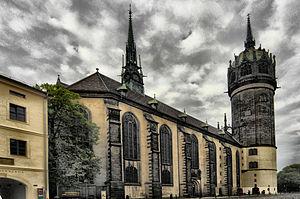
Martin Luther [maʁtɛ̃ lytɛʁ], né le 10 novembre 1483 à Eisleben, en Saxe-Anhalt et mort le 18 février 1546 dans la même ville, est un frère augustin théologien, professeur d'université, initiateur du protestantisme et réformateur de l'Église dont les idées exercèrent une grande influence sur la Réforme protestante, qui changea le cours de la civilisation occidentale.
L’église de la Toussaint de Wittemberg ou église du château de Wittemberg est une église évangélique luthérienne du XVᵉ siècle, de style gothique tardif, avec coupole en cuivre vert-de-gris. Elle se trouve à Wittemberg, dans l'est de l'Allemagne. Dédiée à tous les saints, elle devient un des symboles de l'origine de la Réforme protestante, du protestantisme et du luthéranisme, après que le réformateur protestant, Martin Luther, eut affiché ses 95 thèses sur les portes de l'édifice, le 31 octobre 1517.
Wittemberg ou Wittenberg, est une ville de Saxe-Anhalt en Allemagne, située au bord de l'Elbe. Elle a une population d'environ 50 000 habitants, et a été le siège de l'électorat de Saxe tenu par les ducs de Saxe-Wittemberg.